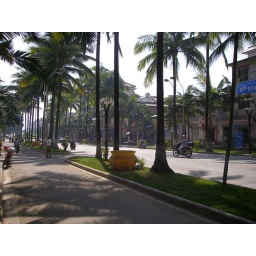
Jinghong - they thought all citites should have palm trees like Jinghong so there are plastic ones in Tibet